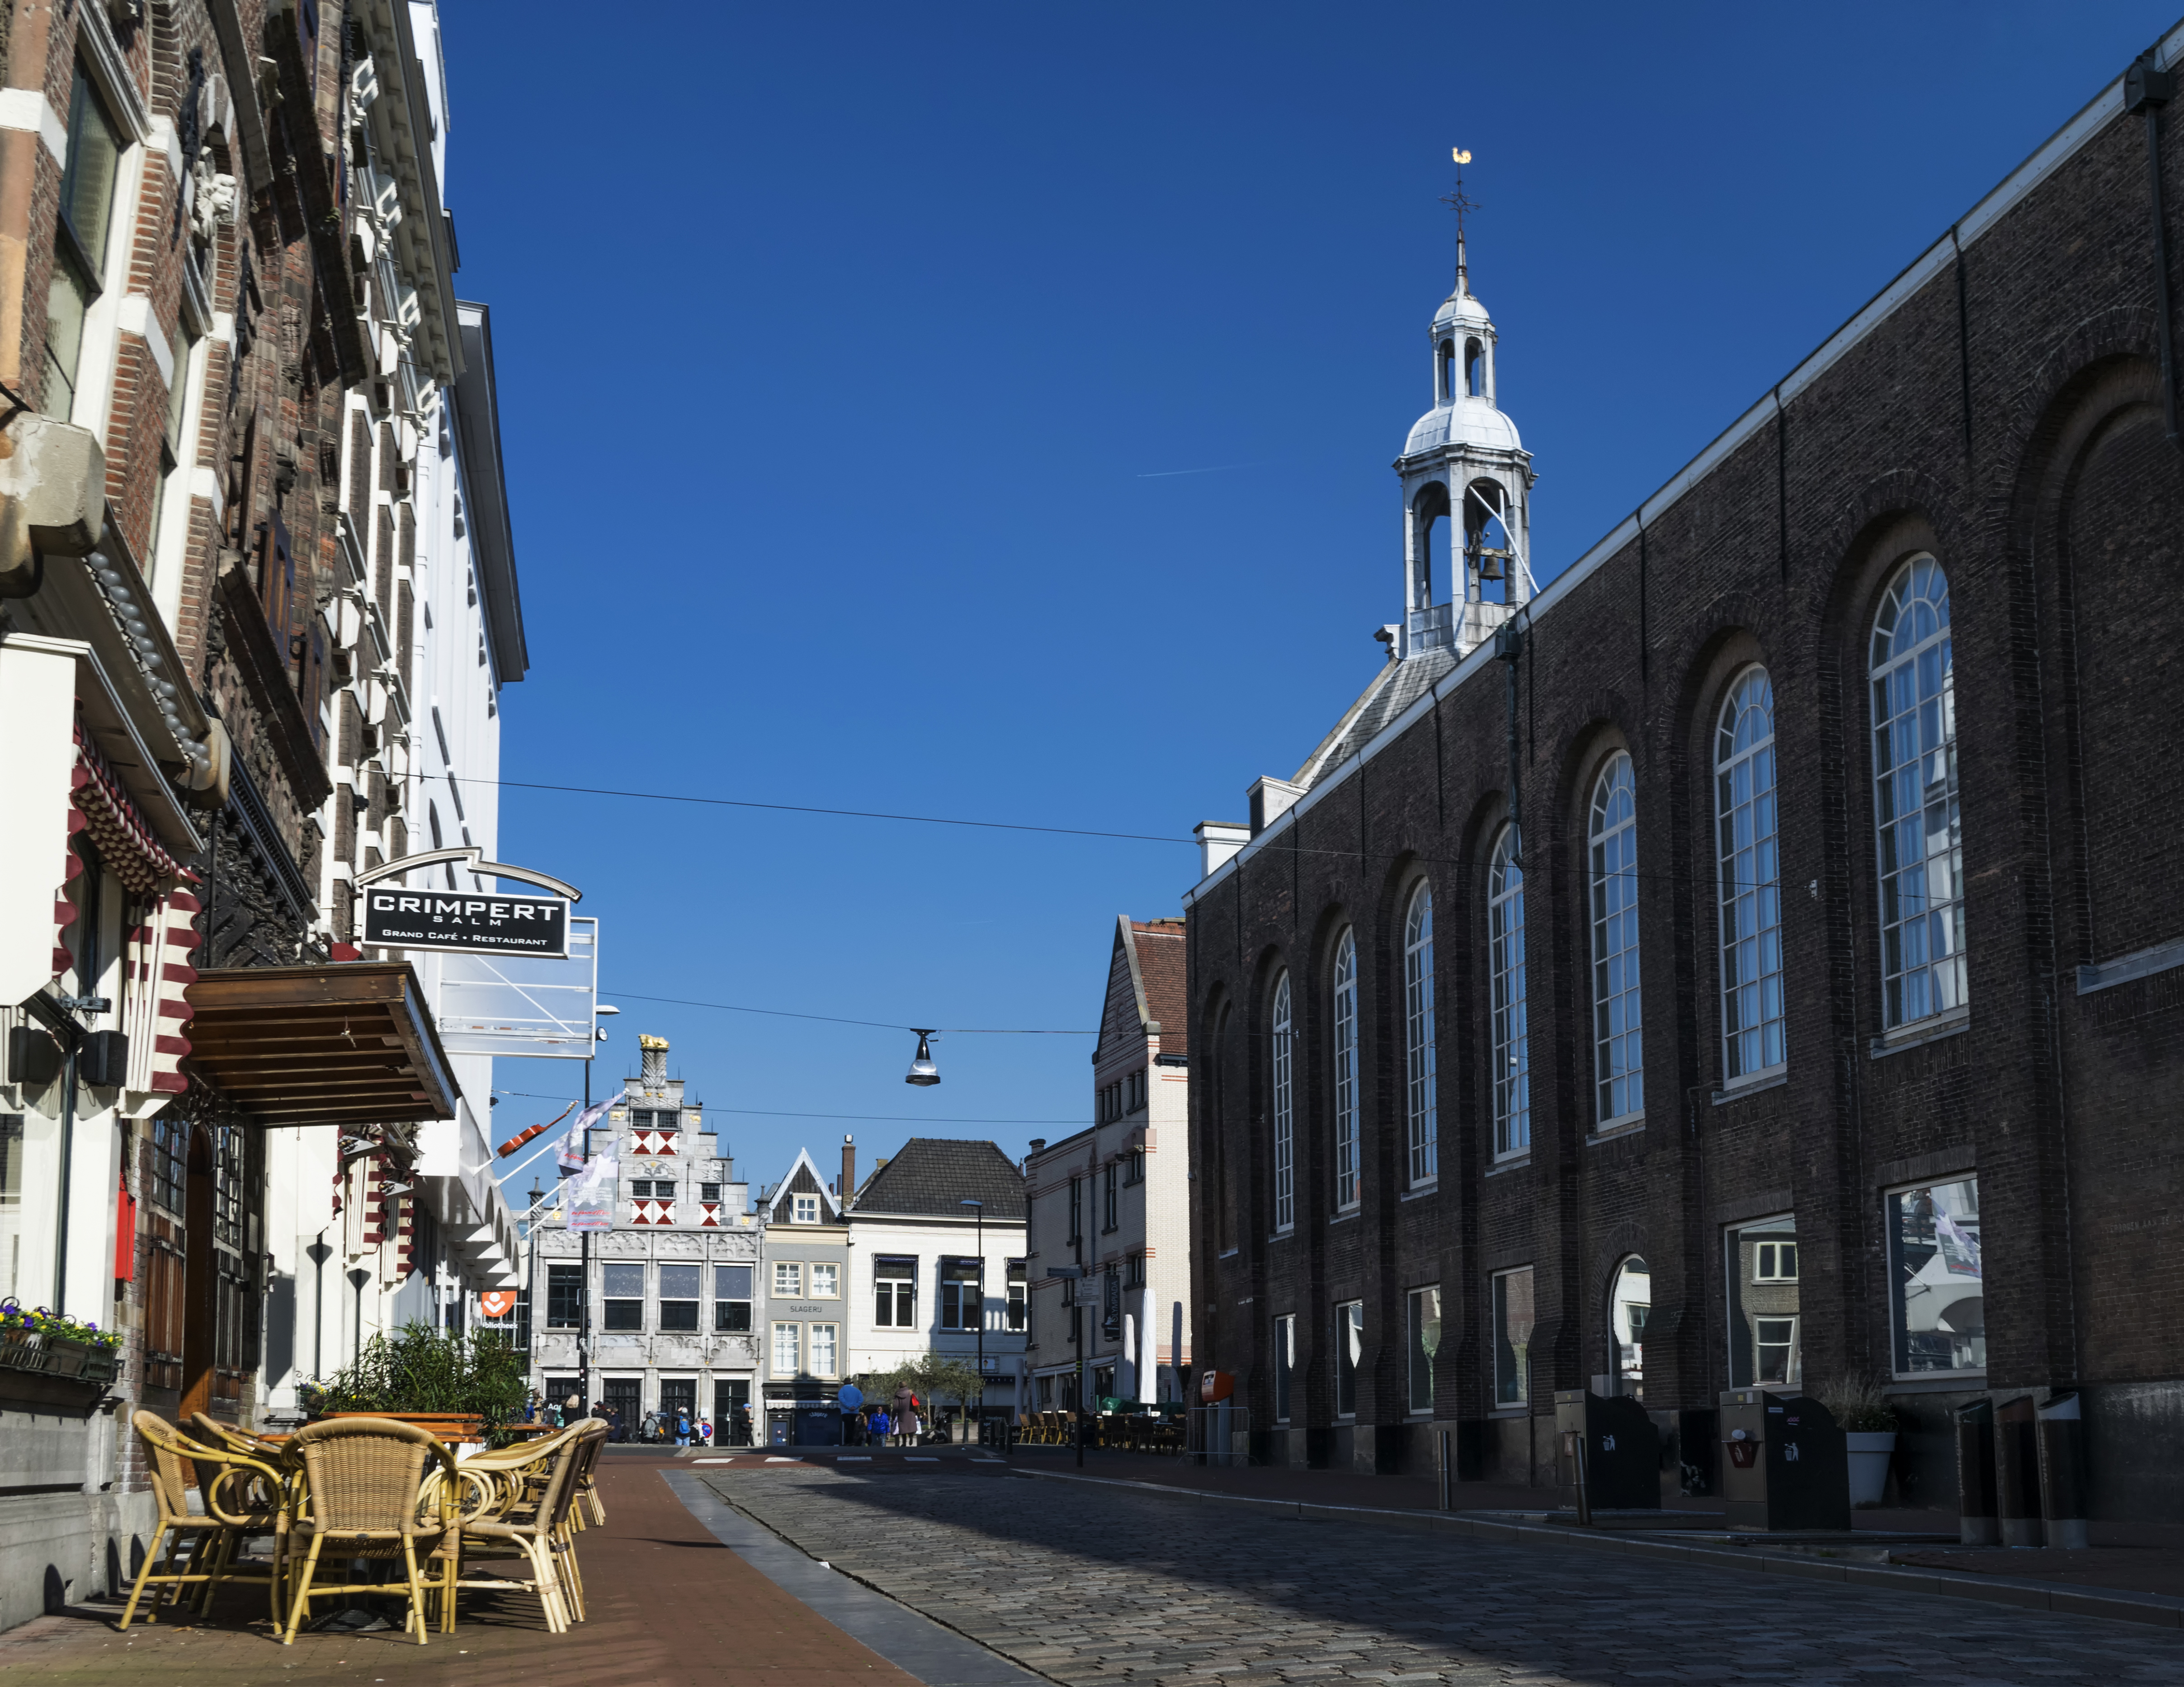
outdoor, architecture, road, street, town, building, city, skyscraper, urban, cityscape, downtown, landmark, facade, nikon, historic, tourism, nederland, netherlands, infrastructure, outdoorphotography, town square, urbanphotography, metropolis, paulvandevelde, pdvandevelde, padagudaloma, dordrecht, stadsfotografie, nederlandinfotos, historisch, stadswandeling, architectuur, visstraat, neighbourhood, urban area, human settlement